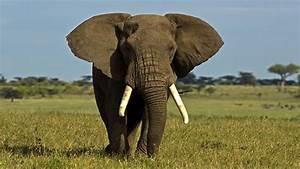
elephant